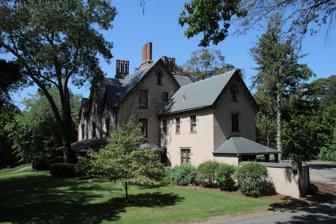
Building: Perkins–Clark House
Country: United States of America
Year built: 1861
Historic house in Connecticut, United States United States historic place Perkins–Clark House U.S. National Register of Historic Places U.S. Historic district Contributing property Show map of Connecticut Show map of the United States Location 49 Woodland Street, Hartford, Connecticut Coordinates 41°46′15″N 72°42′10″W / 41.77083°N 72.70278°W / 41.77083; -72.70278 Area 7 acres (2.8 ha) Built 1861 ( 1861 ) Architect Jordan, Octavius & Augustus Architectural style Gothic Revival Part of Nook Farm and Woodland Street District ( ID79002674 ) NRHP reference No. 78002870 Significant dates Added to NRHP December 14, 1978 Designated CP November 29, 1979 The Perkins–Clark House is a historic house at 49 Woodland Street in Hartford , Connecticut .  Built in 1861, it is a prominent example of high-style Gothic Revival residential architecture, and is notable for the association of its first owner, Charles Perkins, with author Samuel Clemens .  The house was listed on the National Register of Historic Places on December 14, 1978, and is a contributing property to the Nook Farm and Woodland Street District . Description and history The Perkins–Clark House is located in a residential area of western Hartford, on the west side of Woodland Street near its junction with Niles Street. It is set on a large parcel overlooking the Park River to the west.  It is a 2 + 1 ⁄ 2 -story stuccoed structure, with a steeply pitched roof that has gables decorated with bargeboard, and multiple bands of chimneys with corbelled brick tops. The house was designed by Octavius and Augustus Jordan, according to principles put forth by Calvert Vaux and Andrew Jackson Downing for the construction of Gothic villas.  It was built in 1861 for Charles Perkins, a lawyer whose clients included Samuel Clemens (aka Mark Twain ), whose house stands on Farmington Avenue to the south.  This stylish Gothic Revival house is the last residential building on Woodland Street, which was once lined with fashionable properties.  In 1924 it was purchased by Judge Walter Clark, who undertook numerous alterations, although he was careful to match new buildings stylistically to the main house.  The house now houses professional offices. See also National Register of Historic Places listings in Hartford, Connecticut References